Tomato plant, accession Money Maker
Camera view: horizontal (90 deg, fisheye); turntable rotation: 330 degrees
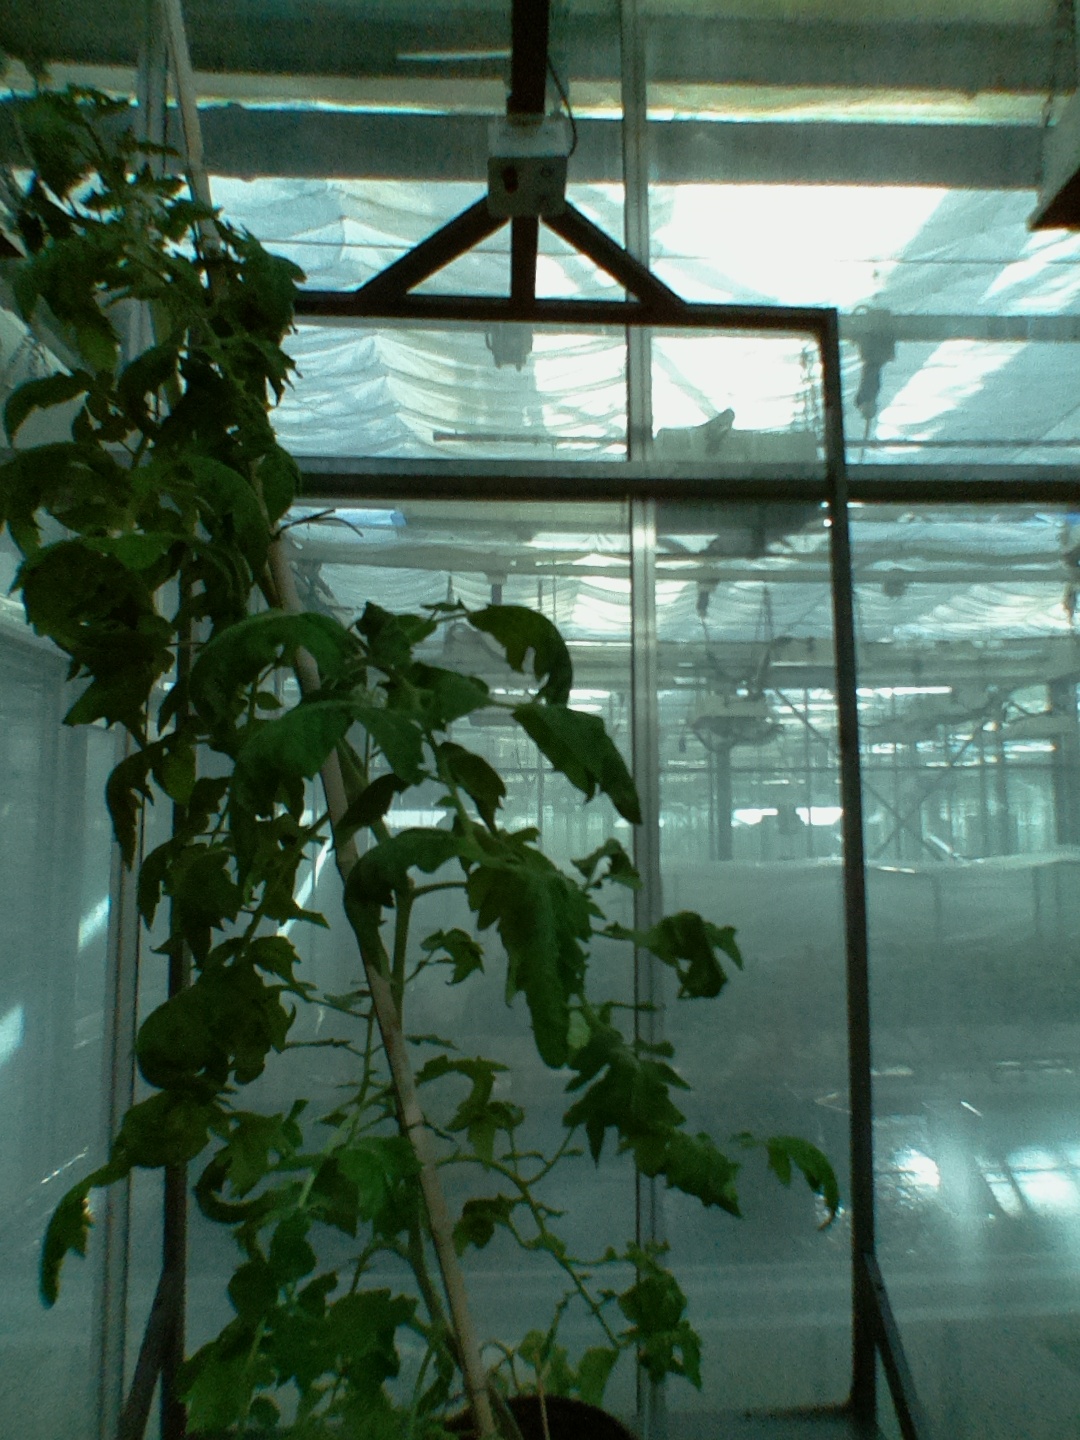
BBCH growth stage 70: Fruits at the main stem or branches visibles